Upper East Side

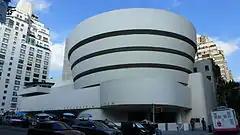
The Solomon R. Guggenheim Museum at Fifth Avenue and 89th Street

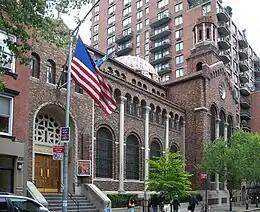
The Archdiocesan Cathedral of the Holy Trinity on East 74th Street

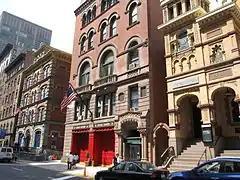
FDNY Engine Company 39 and Ladder Company 16 on East 67th Street

Politically, the Upper East Side is in New York's 12th congressional district, which has a Cook PVI of D+34 and is currently represented by Democrat Jerry Nadler. It is in the New York State Senate's 27th, 28th, and 29th districts, the New York State Assembly's 73rd and 76th districts, and the New York City Council's 4th and 5th districts.